Het Scheepje, Haarlem

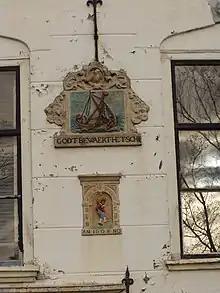
Gable stones on the facade

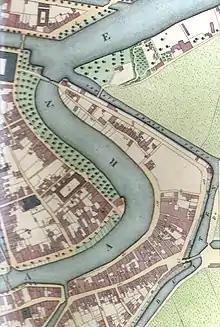
On this 1827 map of Haarlem, the complex can be seen on the right between the Spaarne and the Buiten-Stads-Singel as one large block extending across the thin strip of land from waterway to waterway, situated just below the empty lot.

In 1565 Dirck Diricksz. (ca. 1537–1618), a ship's captain, bought a house with property on the Scheepmakersdijk. At that time ships were built there ("Shipbuilder's dike"), but today this street is called the Houtmarkt. His son Dirck Diricksz. de Jonge (1571 1619) was also a captain, who married Cornelia Cornelisdr. Jonck (ca. 1570–1630) and had 4 children. In 1606 he bought a house next to his father's property, along with some other properties on the Scheepmakersdijk. He named his house "Scheepje", which means "little ship". Shortly after this he became a member of the brewer's guild, and in documents he is listed as owner of the brewery "Het Scheepje", which was part of the brewery "De Vogel Struijs", along with Johan Claesz Loo. Dirck Diricksz kept on purchasing properties until most of the brewery was his. In the facade of his former house a gable stone is a memorial to the old name with a picture of a sailing ship and the text "Godt bewaert het schip" ("God saves the ship"). In 1616 Dirck Diricksz received permission to build a windmill for grinding malt for beer. In 1618 he was promoted to mayor of Haarlem by Prince Maurits. His success did not last long however, and he died a year later, but his wife continued the beer business until her death in 1630. In June 1633 their daughter Agatha and her husband Nicolaes Olycan bought the inheritance rights of the remaining 3 children and took over the brewery and adjoining house.